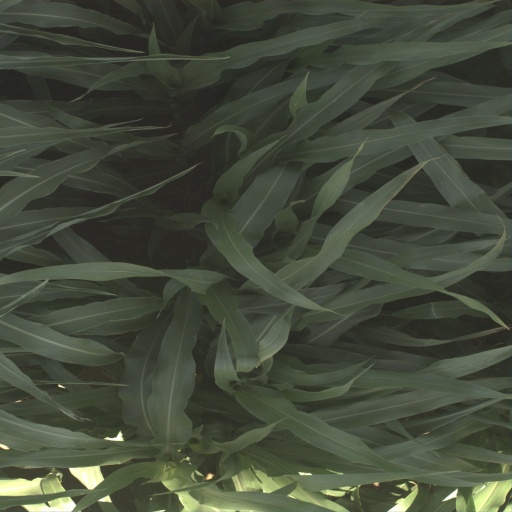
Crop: sorghum